VIC-20

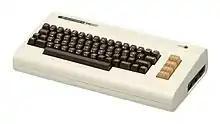

The VIC-20 (known as the VC-20 in Germany and the VIC-1001 in Japan) is an 8-bit entry level home computer that was sold by Commodore Business Machines. The VIC-20 was announced in 1980, roughly three years after Commodore's first personal computer, the PET. The VIC-20 was the first computer of any description to sell one million units, eventually reaching 2.5 million. It was described as "one of the first anti-spectatorial, non-esoteric computers by design...no longer relegated to hobbyist/enthusiasts or those with money, the computer Commodore developed was the computer of the future."